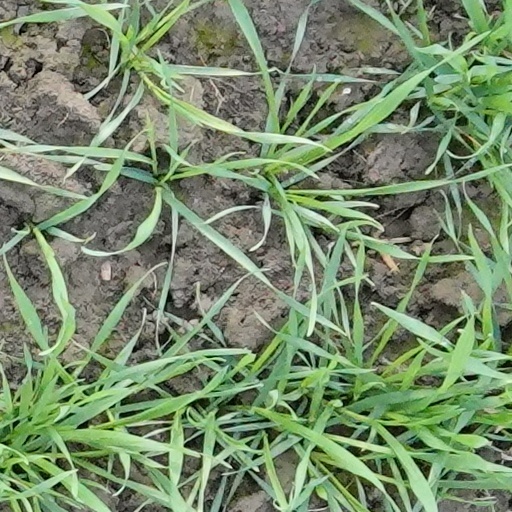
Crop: wheat